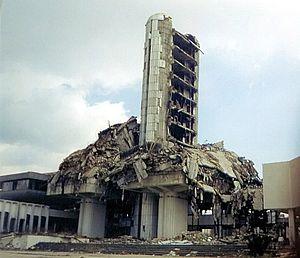
Oslobodjenje est un quotidien publié à Sarajevo.